2011 Bahraini uprising

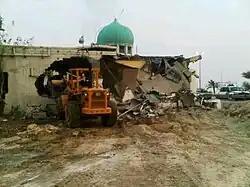
A loader destroying the 400-year-old Amir Mohammed Braighi mosque in A'ali

In April, as a part of the crackdown campaign, the government moved to destroy Shia places of worship, demolishing thirty five mosques. Although many had been standing for decades, the government said they were illegally built, and justified destroying some of them at night as to avoid hurting people's psychology. Among the destroyed was the Amir Mohammed Braighi mosque in A'ali which was built more than 400 years ago. On 2 April, following an episode on Bahrain TV alleging it had published false and fabricated news, "Al-Wasat", a local newspaper was banned briefly and its editor Mansoor Al-Jamri replaced. The next day over 2,000 participated in a funeral procession in Sitra and chanted anti-government slogans, and in Manama opposition legislators staged a protest in front of United Nations building.